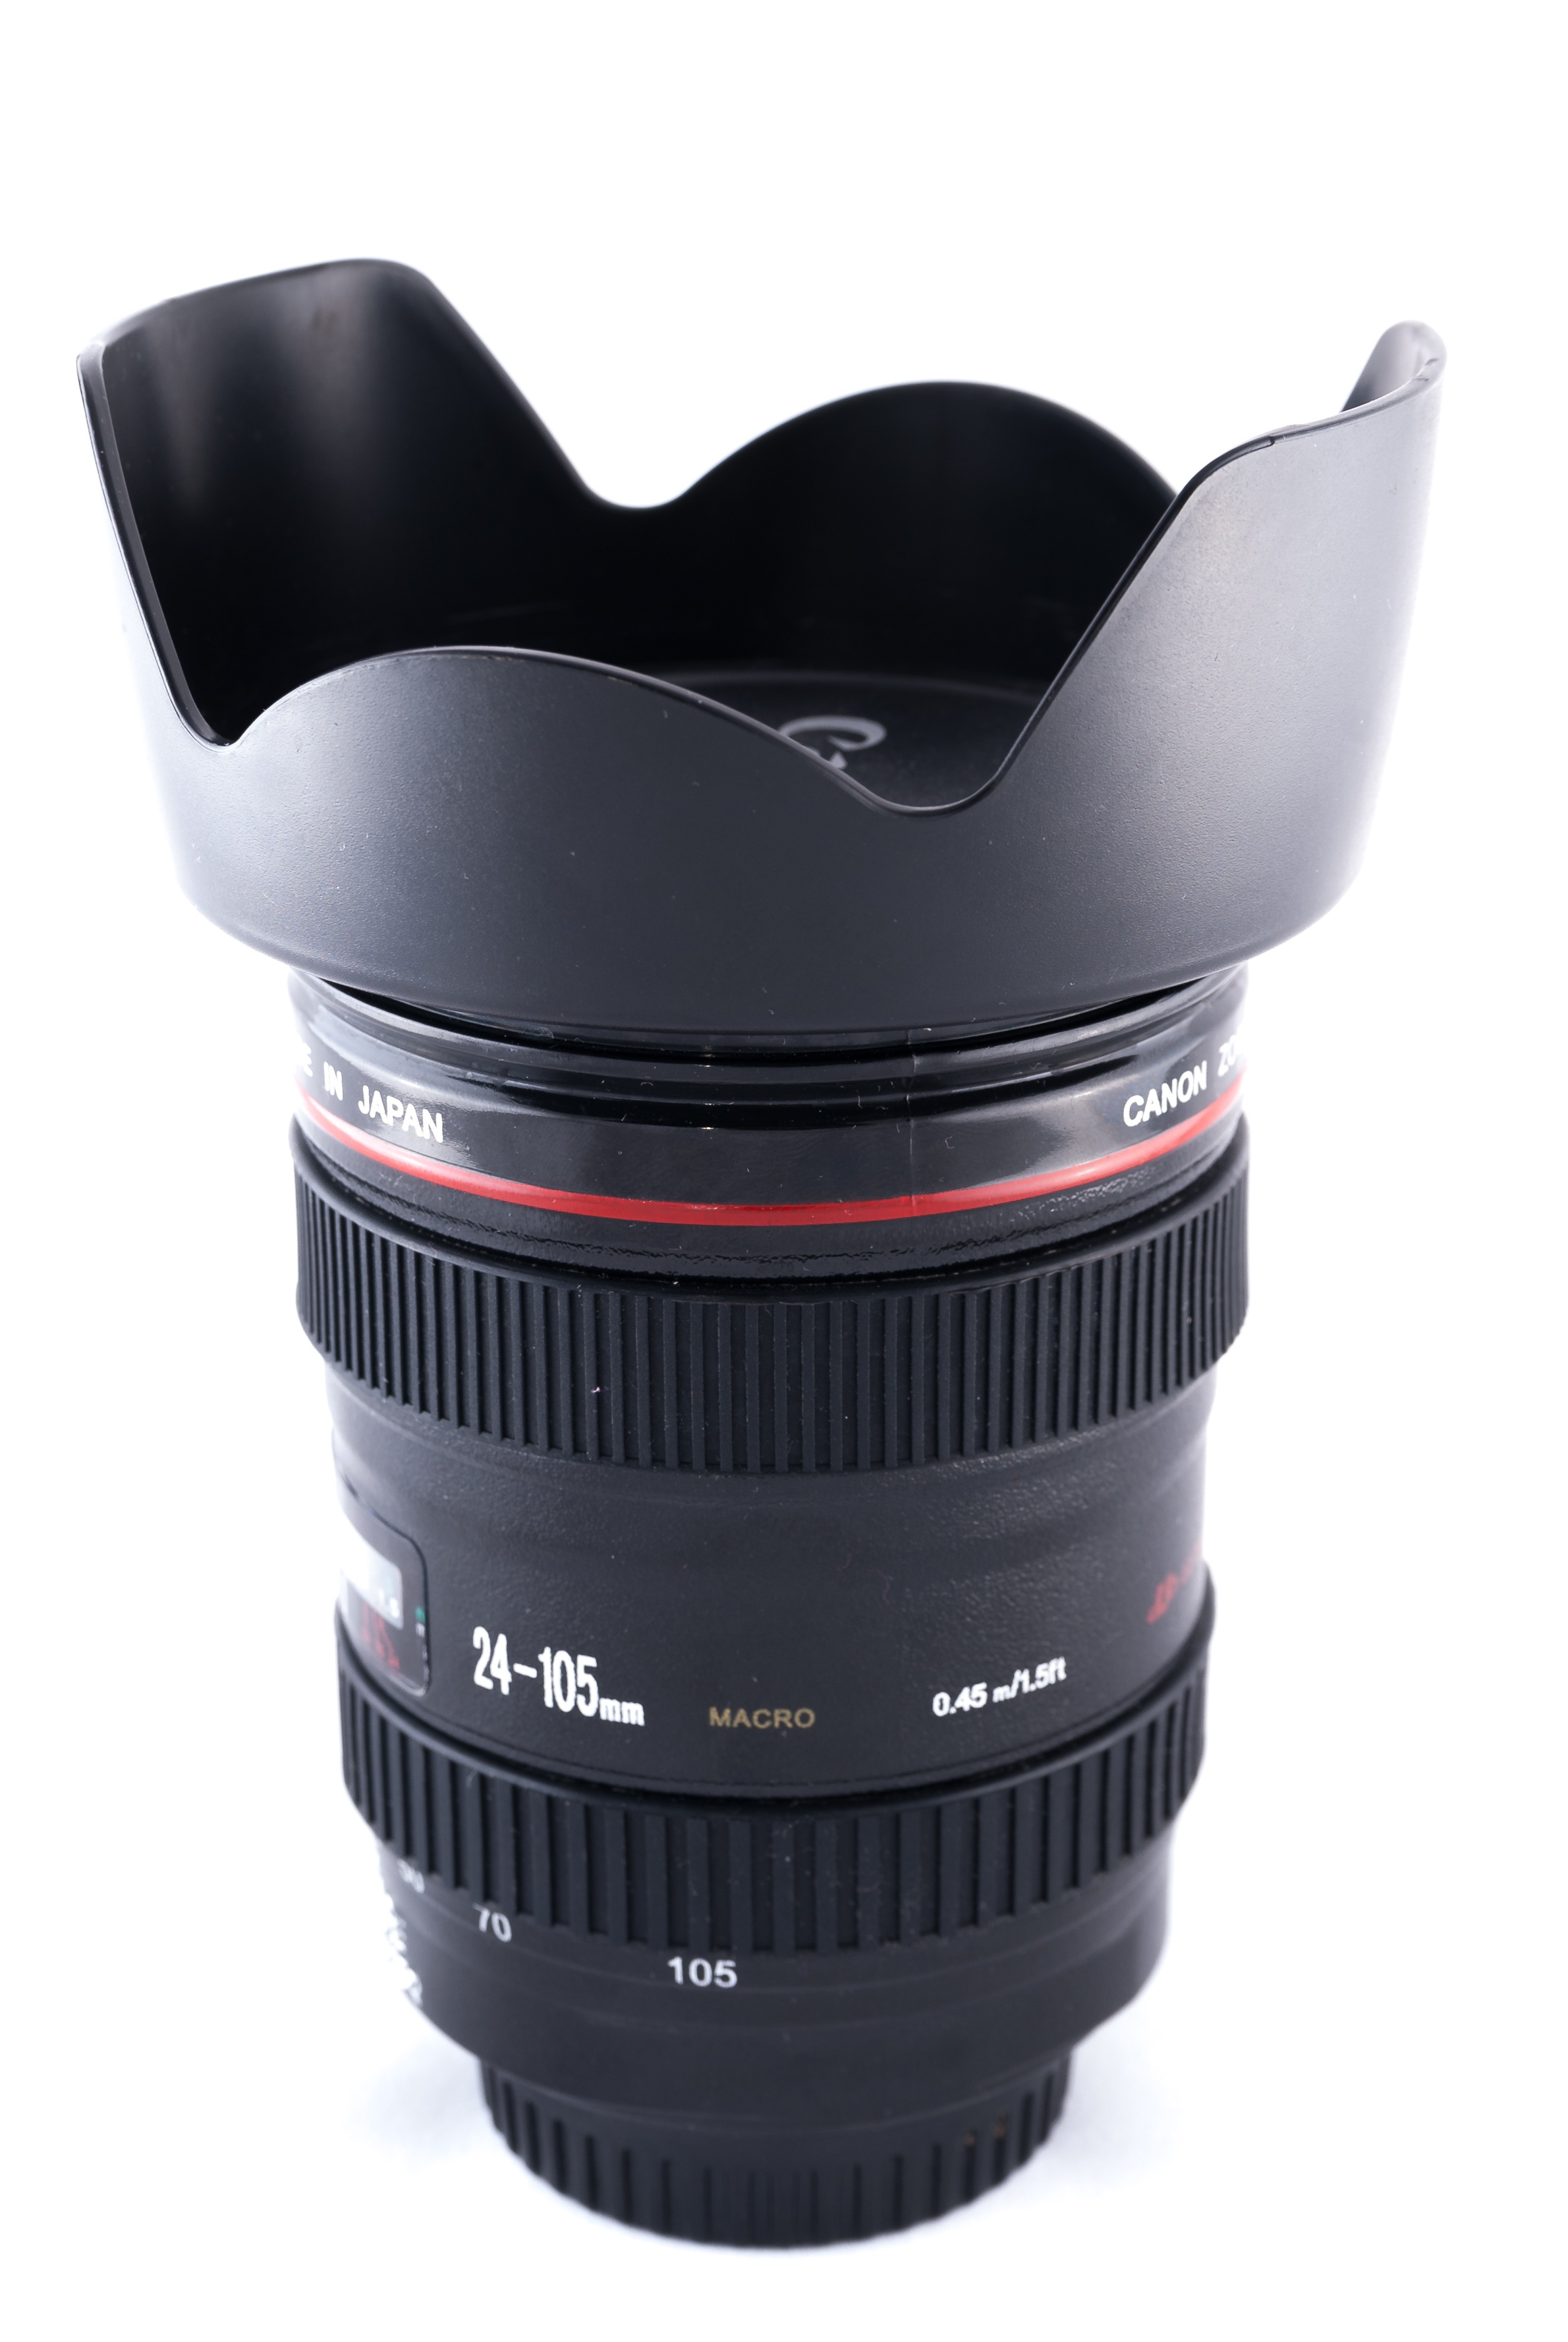
white, camera, photographer, glass, lens, macro, black, closeup, optics, product, logo, stock, elegant, filter, camera lens, lenses, the background, photo studio, photo equipment, take a photograph, photo session, the optical system, professional equipment, white background, render, zoom lens, take photo, canon lens, cameras optics, teleconverter, canon lenses, zoom lenses, interchangeable lenses, lens class, the eye of the camera, camera optics, photo filter, lens hood